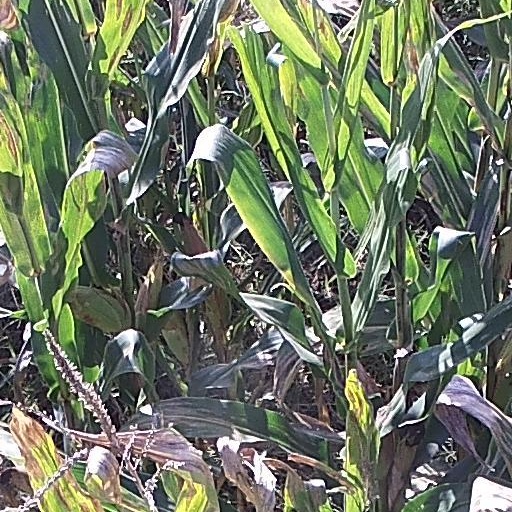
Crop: maize; corn